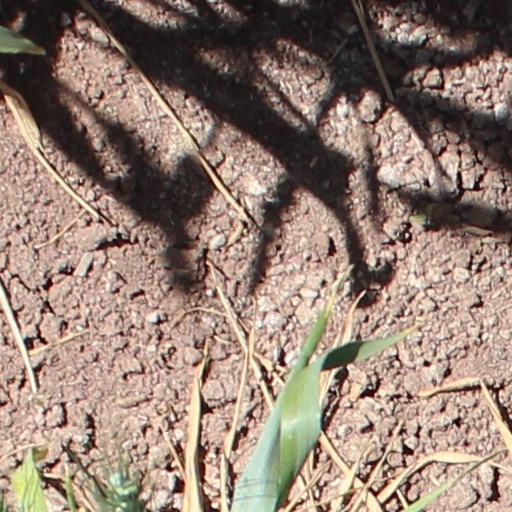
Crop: wheat